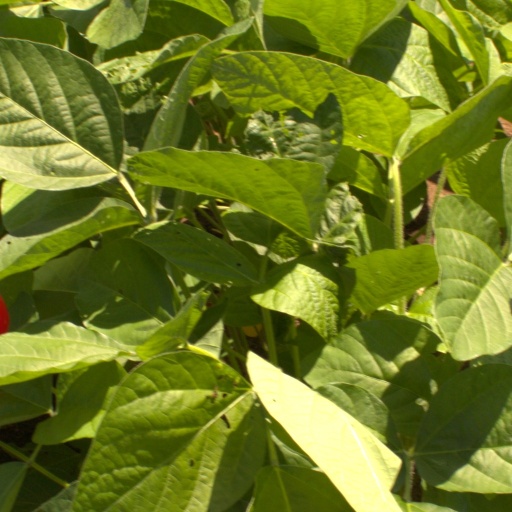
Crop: soybean